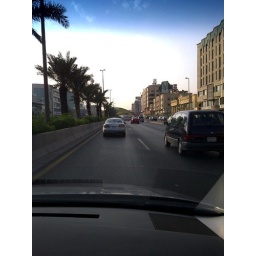
Friends car fixed by itself and back on road to work.